Mary Curzon, Baroness Curzon of Kedleston

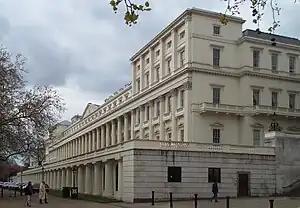
The Curzons' home in London, 1 Carlton House Terrace

In 1902 Lord Curzon organized the Delhi Durbar to celebrate the coronation of Edward VII, ""the grandest pageant in history"", which created a tremendous sensation. At the state ball Mary wore an extravagant coronation gown, by the House of Worth of Paris, known as Lady Curzon's peacock dress, stitched of gold cloth embroidered with peacock feathers with a blue/green beetle wing in each eye, which many mistook for emeralds, tapping into their own fantasies about the wealth of millionaire heiresses, Indian potentates and European royalty. The skirt was trimmed with white roses and the bodice with lace. She wore a huge diamond necklace and a large brooch of diamonds and pearls. She wore a tiara crown with a pearl tipping each of its high diamond points. It was reported that as she walked through the hall the crowd was breathless. This dress is now on display at the Curzon estate, Kedleston Hall.